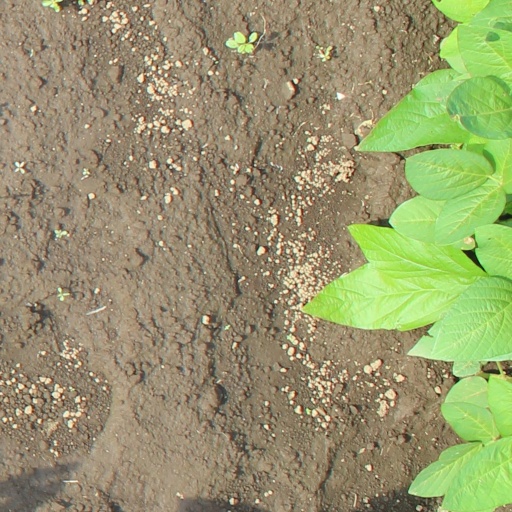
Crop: soybean